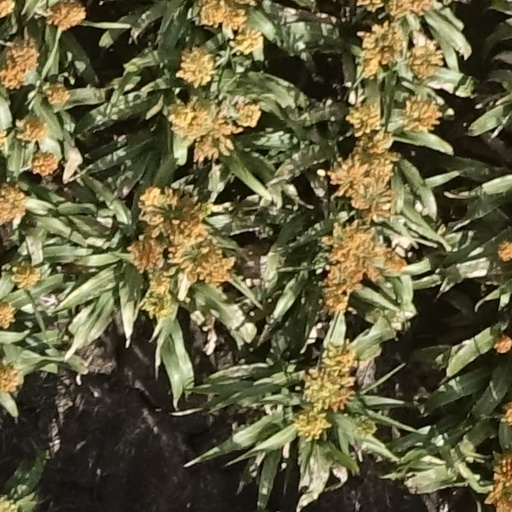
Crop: sorghum